Tangwanghe District

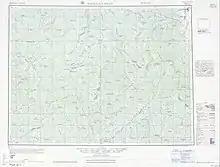
Mahalashan (labelled as MA-HA-LA SHAN ) (1951)

Tangwanghe is a district of the prefecture-level city of Yichun, Heilongjiang province, China.